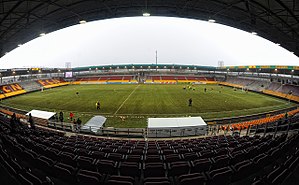
Fodboldstadioner i Danmark / Kategori 3
Right To Dream Park
Farum Park i Farum, Danmark
Det følgende er en liste af fodbold stadions i Danmark, sorteret ud fra UEFA's stadionkategorier.